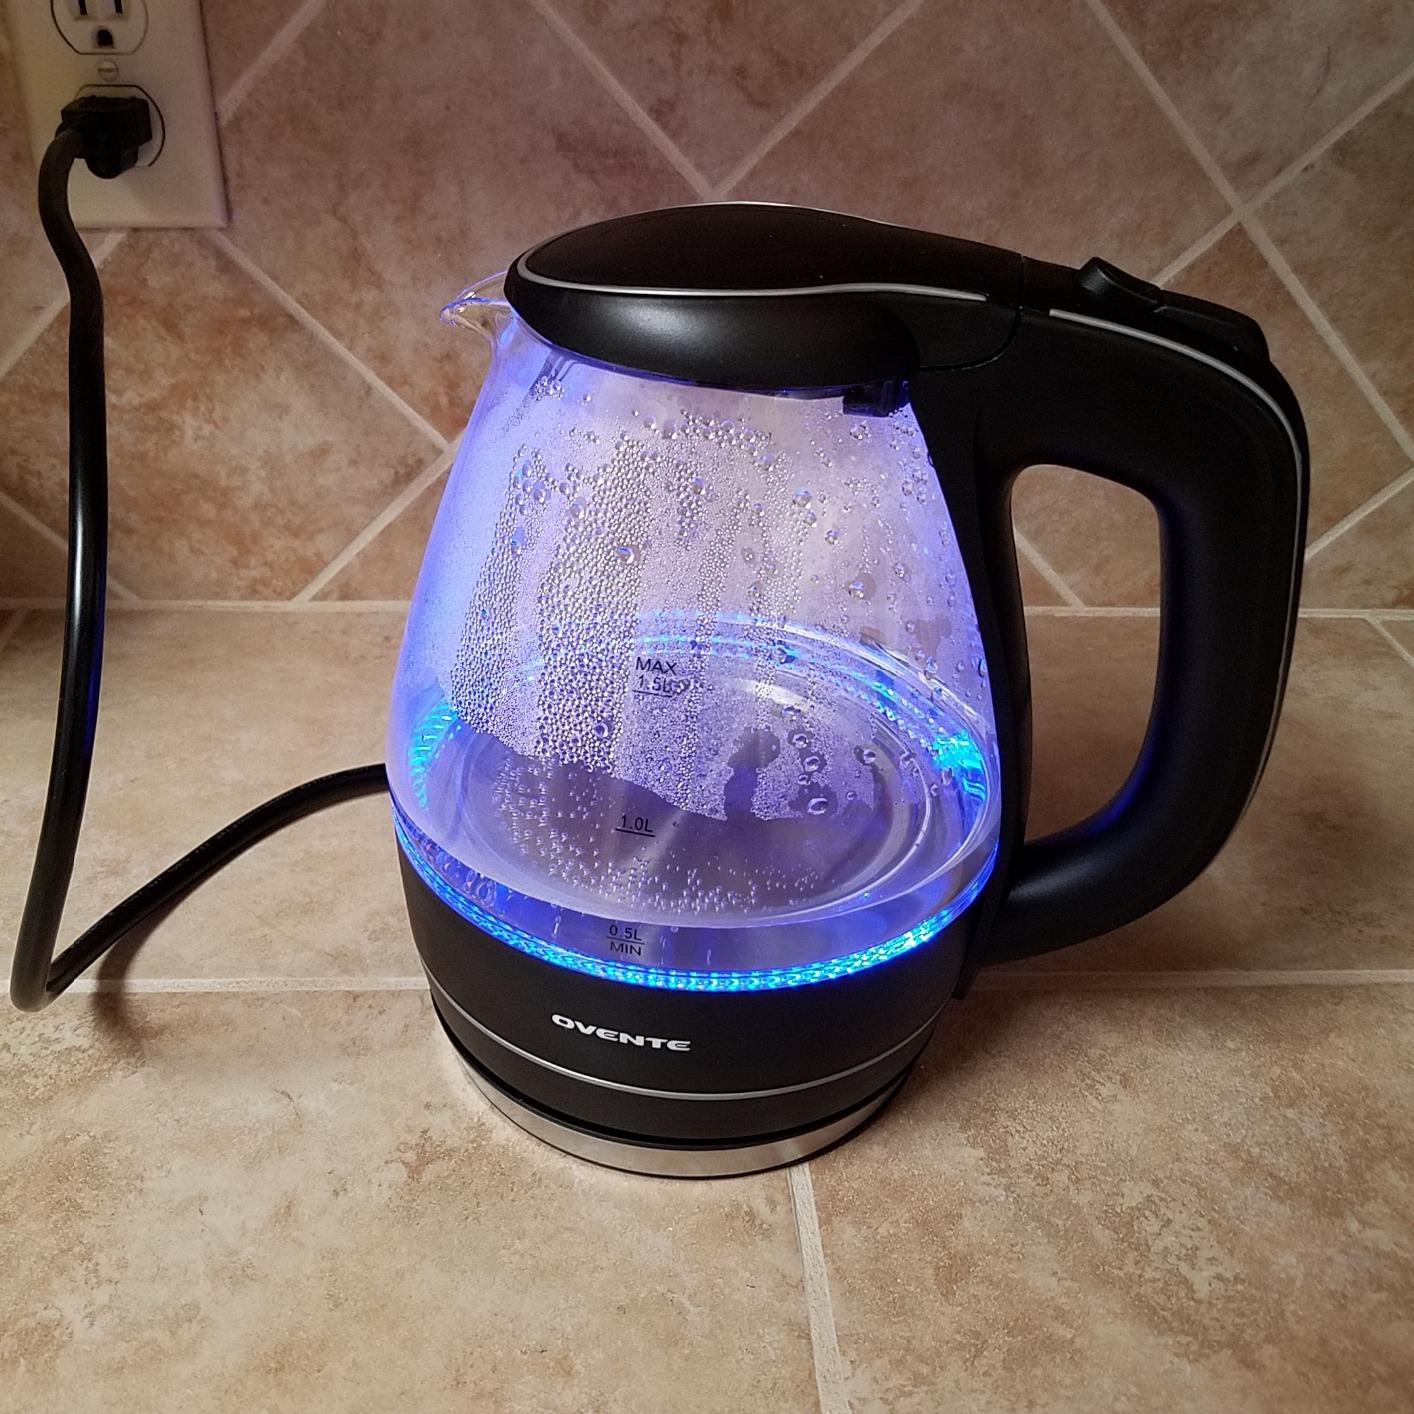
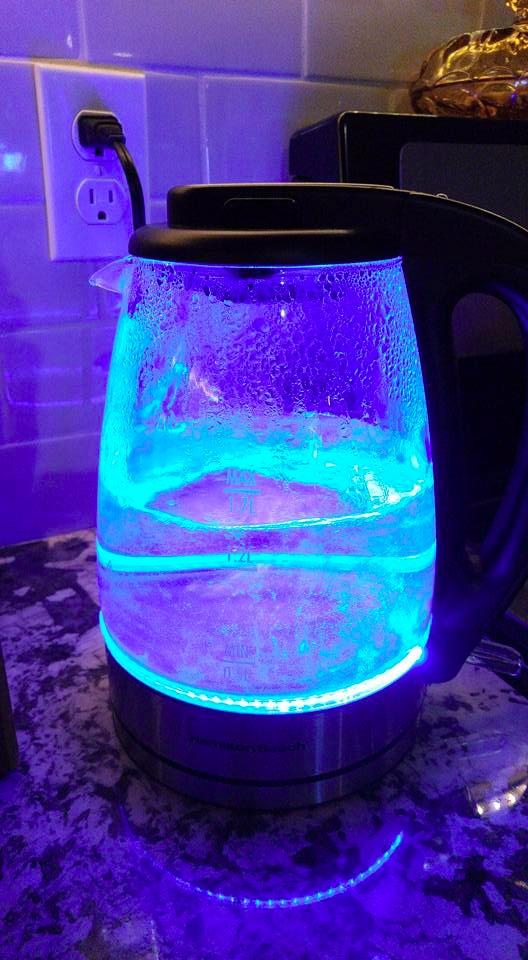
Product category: items_kettle
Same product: no